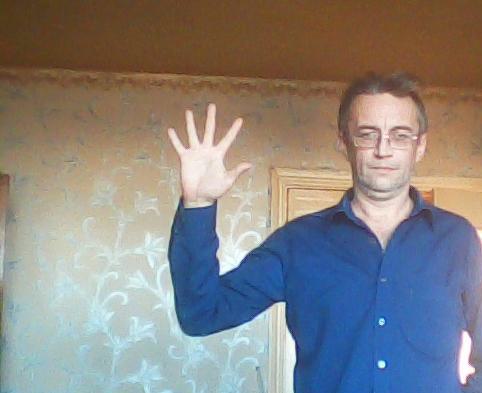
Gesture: palm